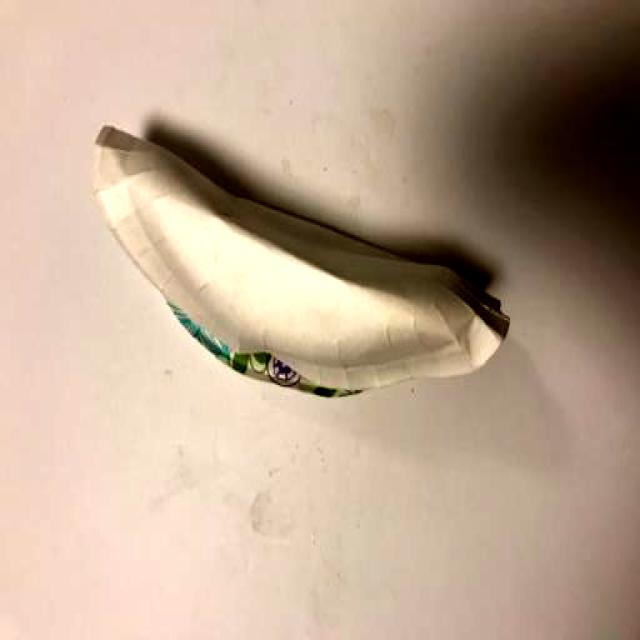
Label: Trash